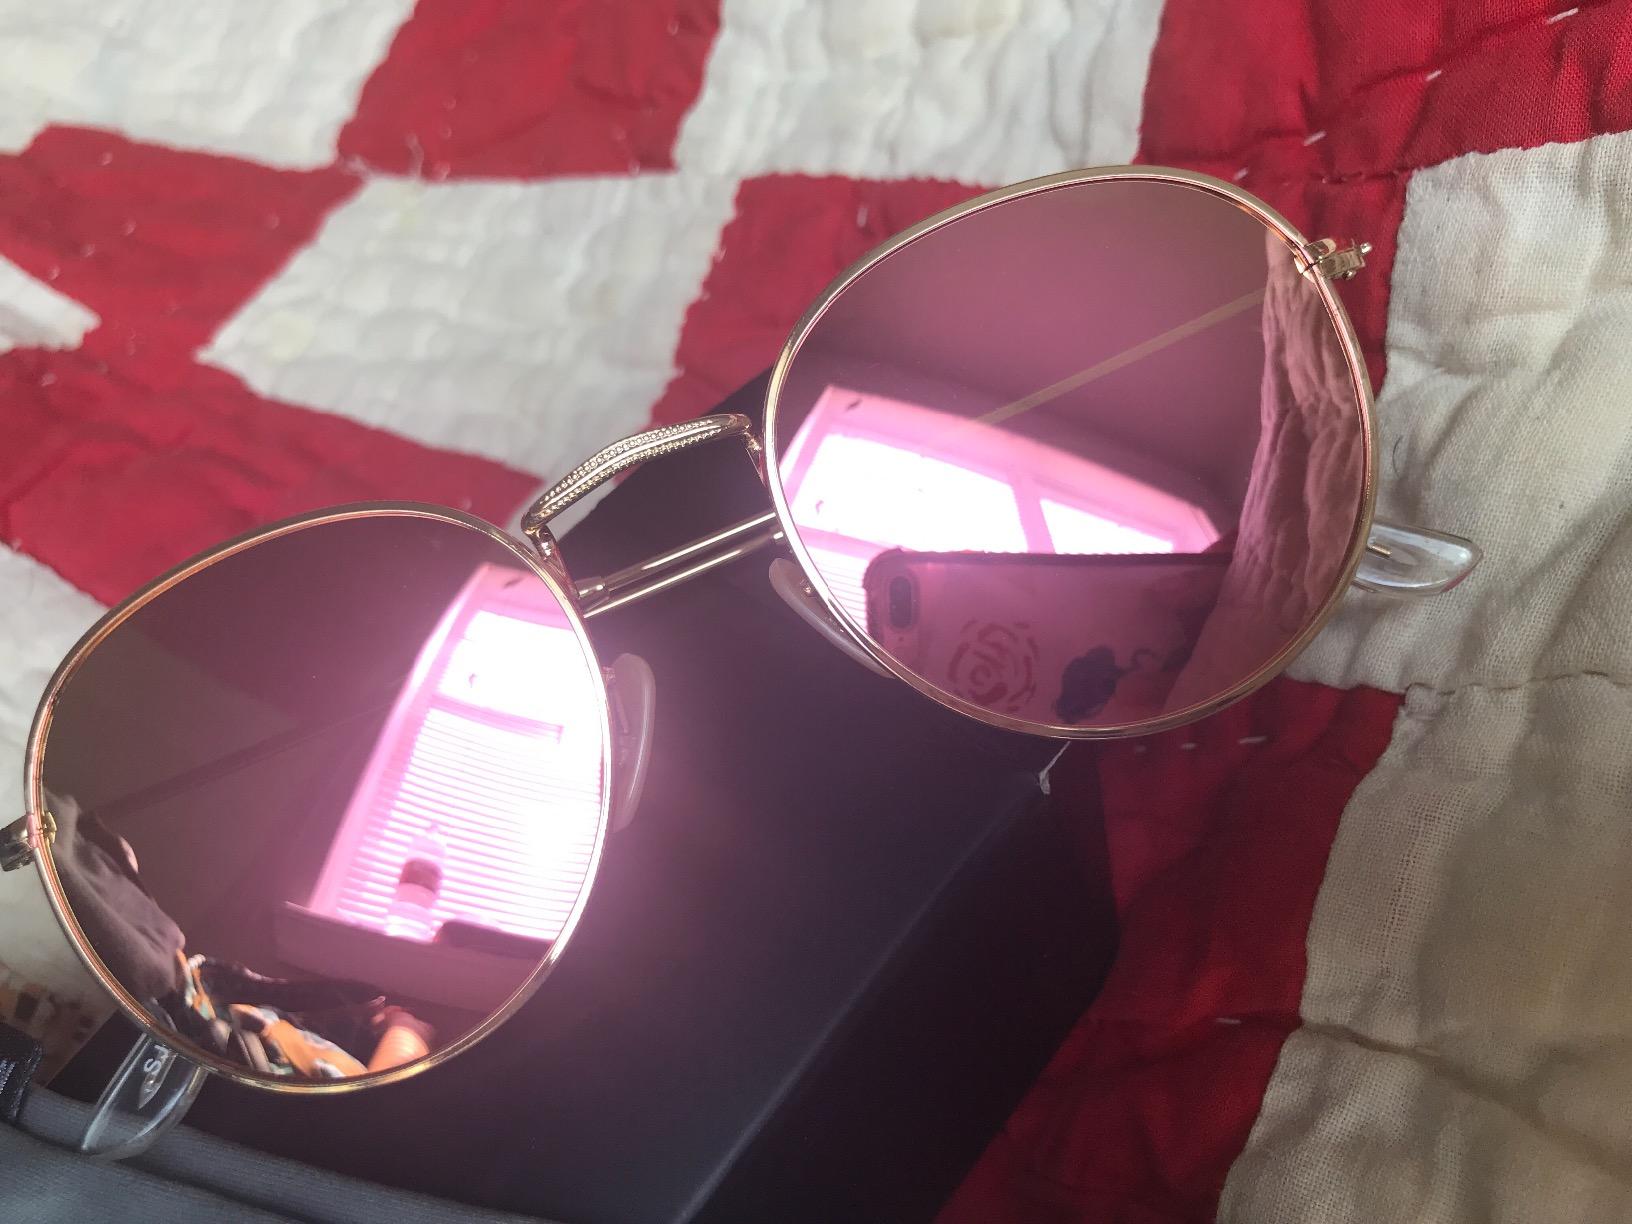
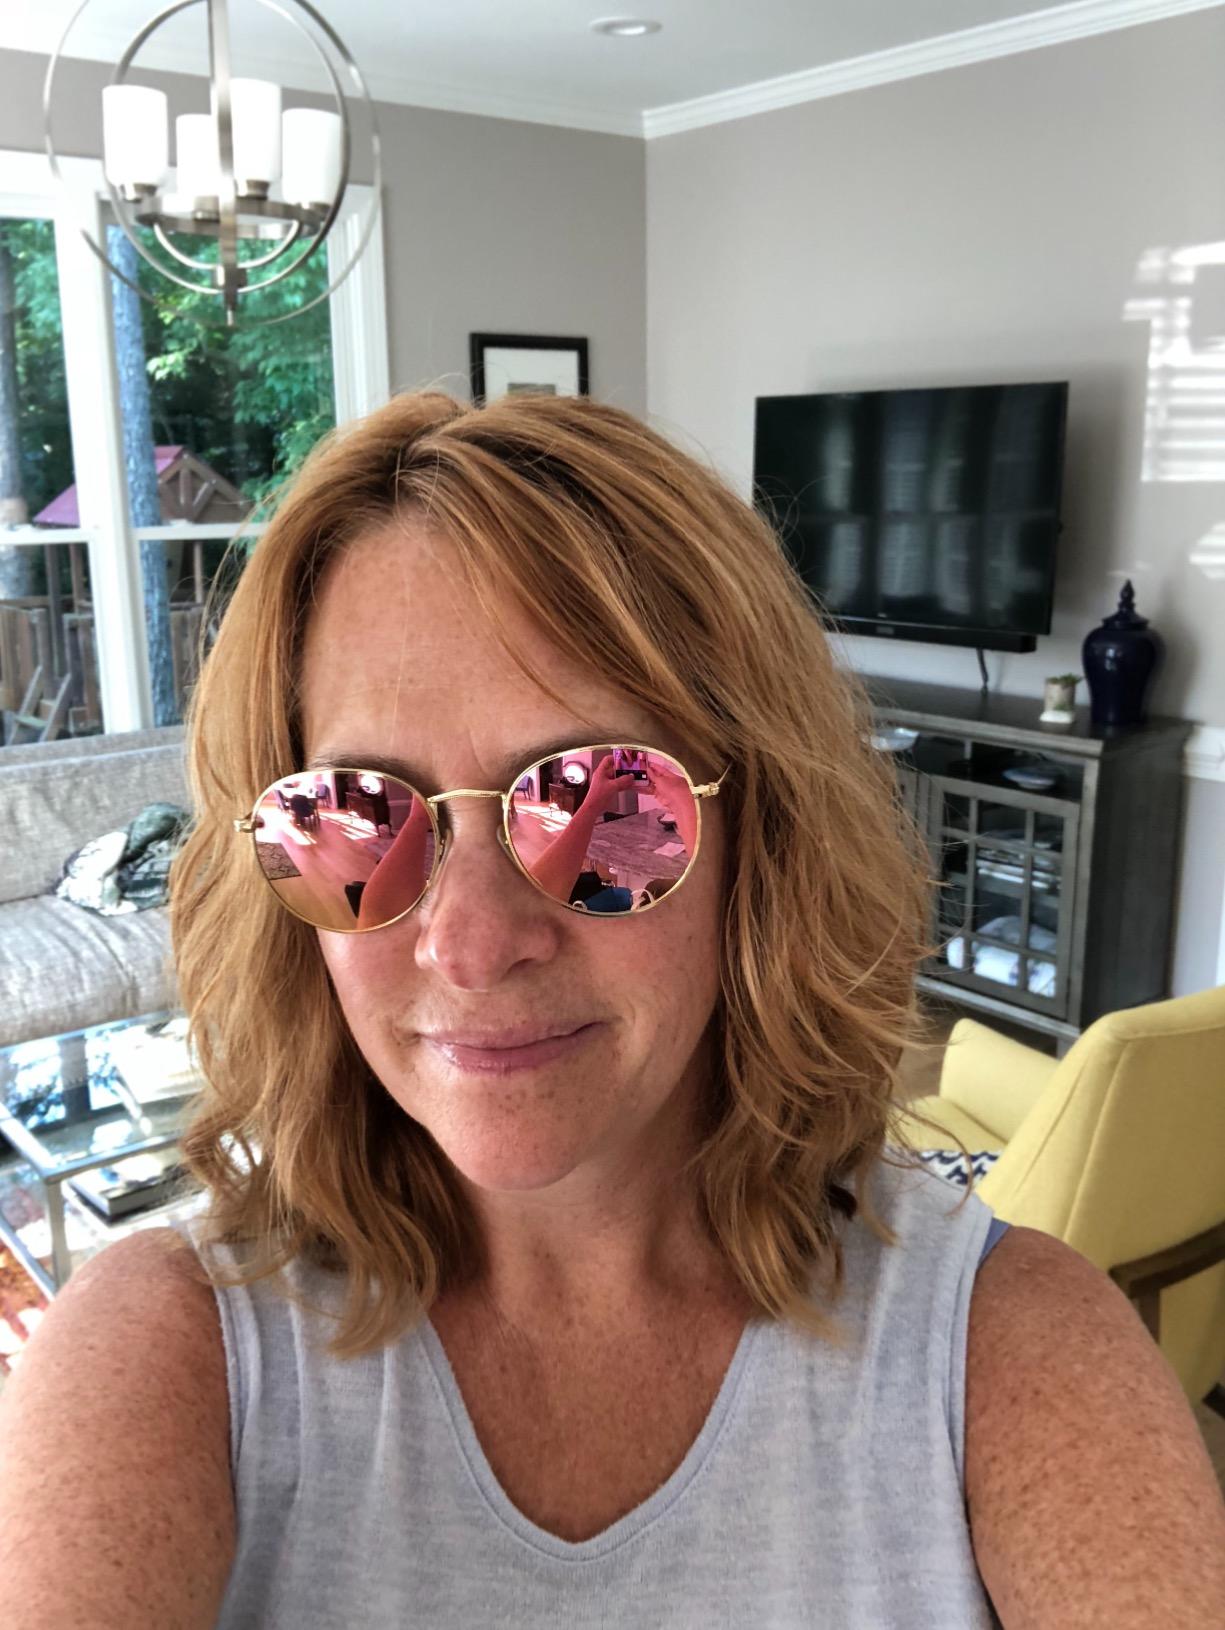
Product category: accessories_sunglasses
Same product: yes